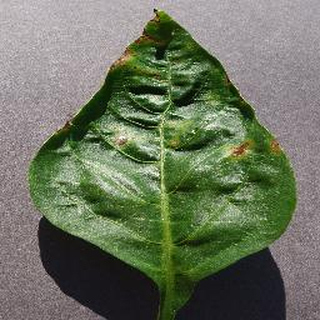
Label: bell_pepper_bacterial_spot